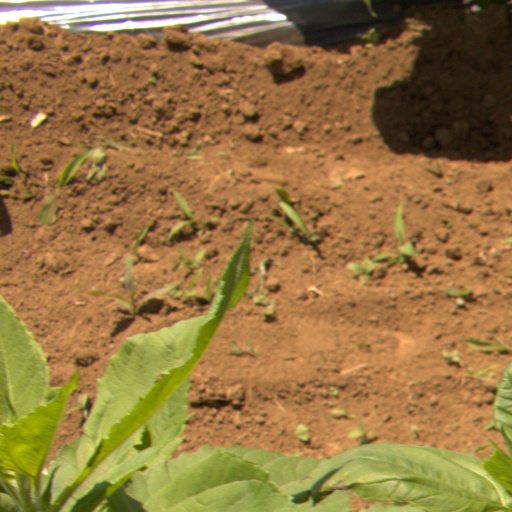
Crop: Jerusalem artichoke